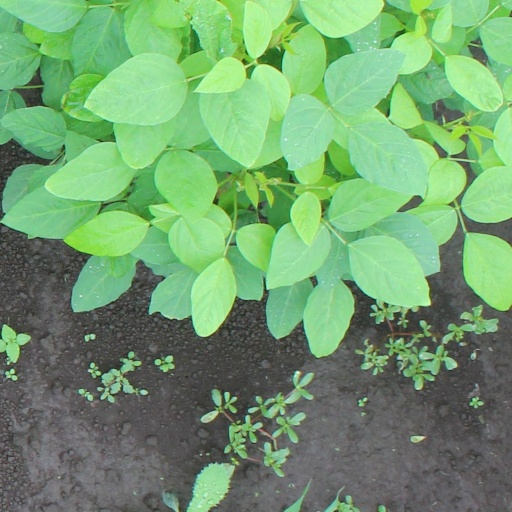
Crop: soybean